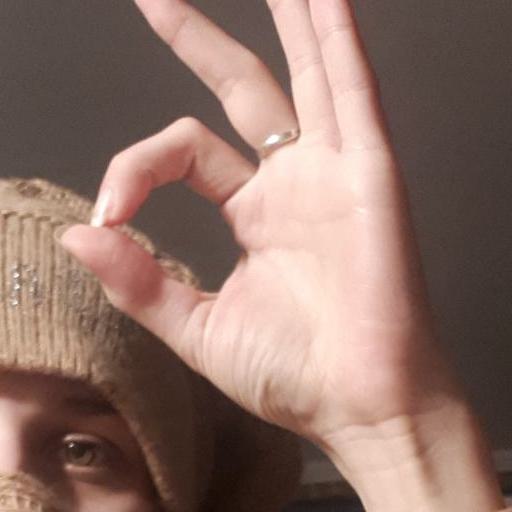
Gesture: ok